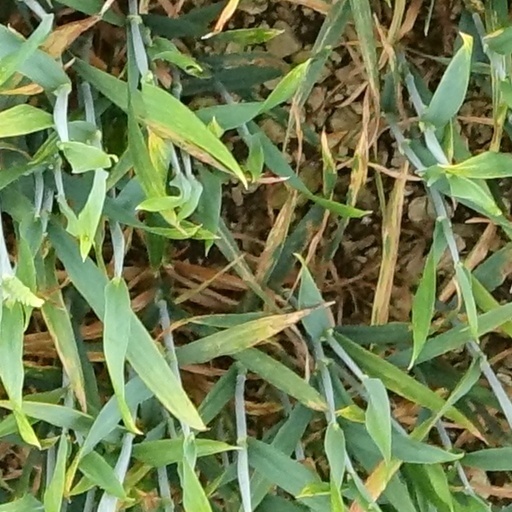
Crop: wheat